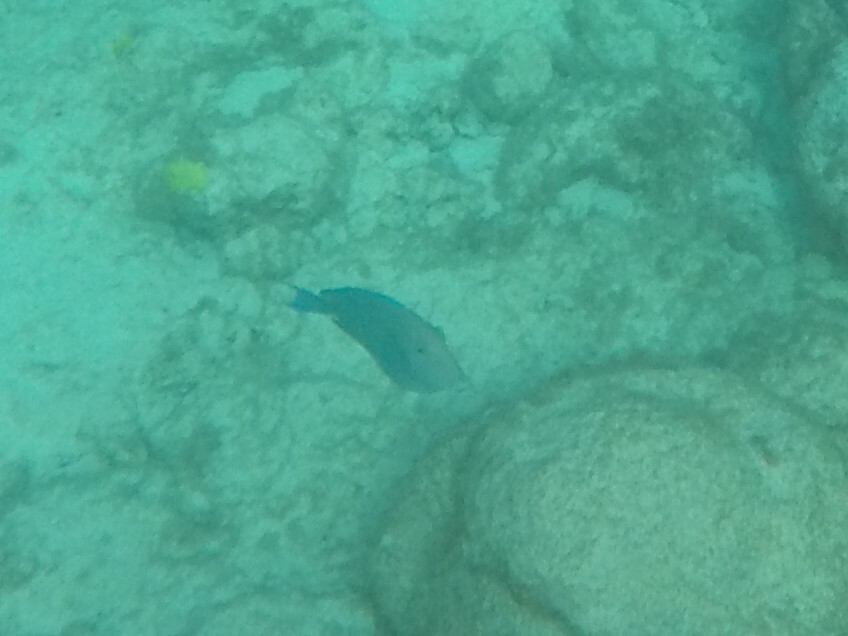
Acanthurus coeruleus (Atlantic Blue Tang)